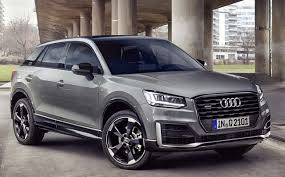
Label: noambulance